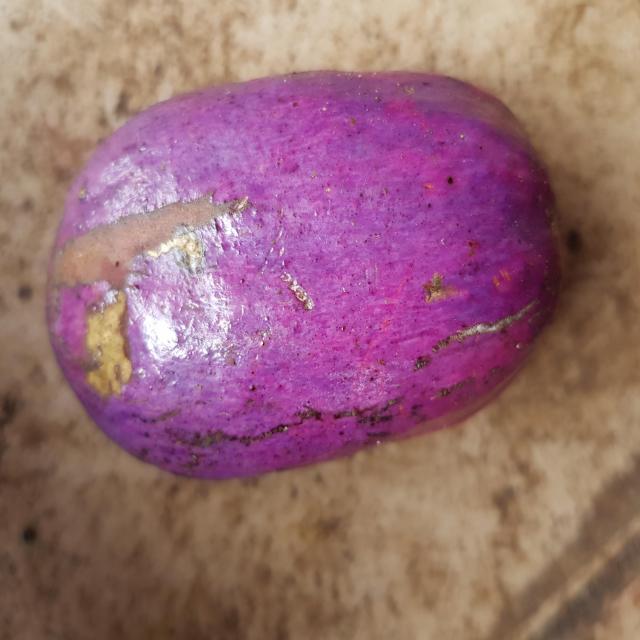
Plum grade: unaffected